Jardine Water Purification Plant

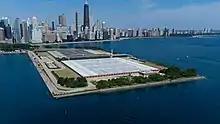
The plant in 2022

The Jardine Water Purification Plant, formerly the Central District Filtration Plant, is the world’s largest water filtration plant, purifying 1.4 billion gallons per day. It is located at 1000 East Ohio Street, north of Navy Pier in Chicago, Illinois. The plant draws raw water from two of the city's water cribs far offshore in Lake Michigan and supplies two thirds of City of Chicago consumers in the northern, downtown, and western parts of the city and to many northern and western surrounding suburbs.